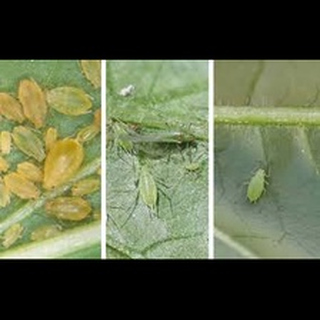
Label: wheat_aphid